Answer in natural language. Which object is closer to the camera taking this photo, framed landscape painting with airship or dark brown office table with drawers? Choose between the following options: framed landscape painting with airship or dark brown office table with drawers
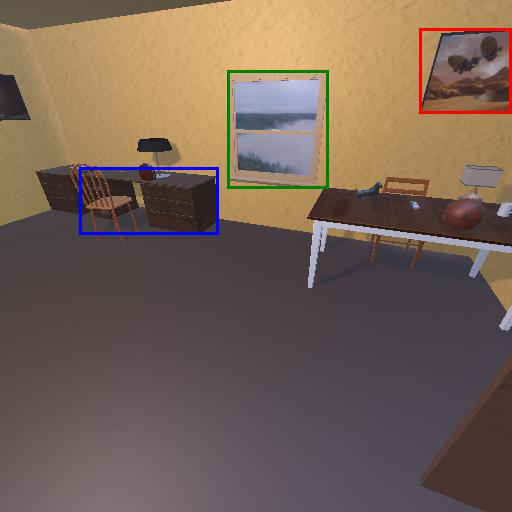
<answer>framed landscape painting with airship</answer>